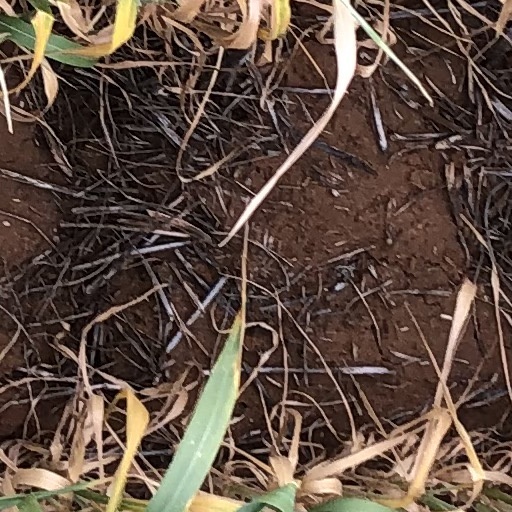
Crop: wheat